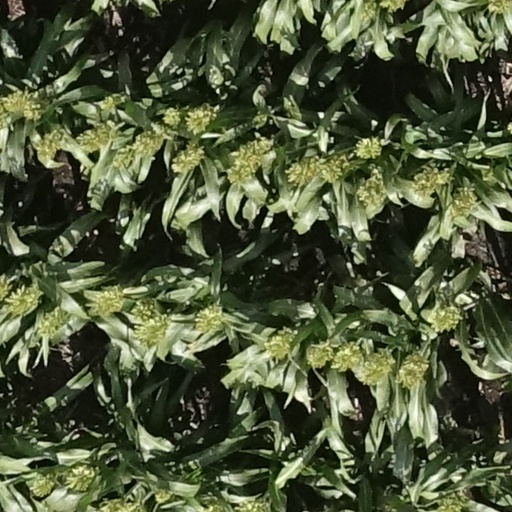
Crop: sorghum